Yaroslav Nilov

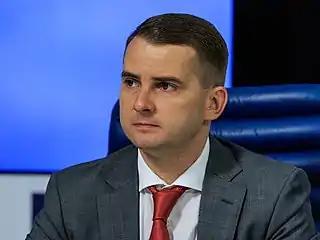
Nilov in August 2016

Yaroslav Yevgenyevich Nilov (Rus. "Ярослав Евгеньевич Нилов"; born 20 March 1982) is a Russian politician and deputy of the State Duma of the Russian Federation. He chairs the State Duma Committee on Labor, Social Policy and Veterans' Affairs. He is a member of the populist Liberal Democratic Party of Russia.